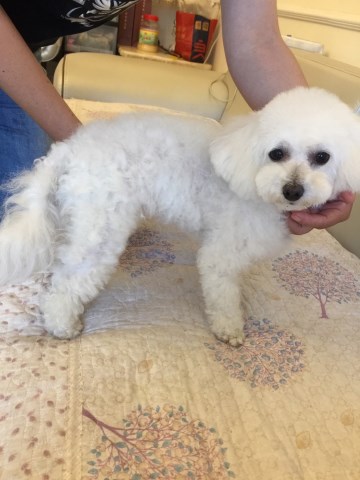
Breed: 3083-n000117-Bichon_Frise